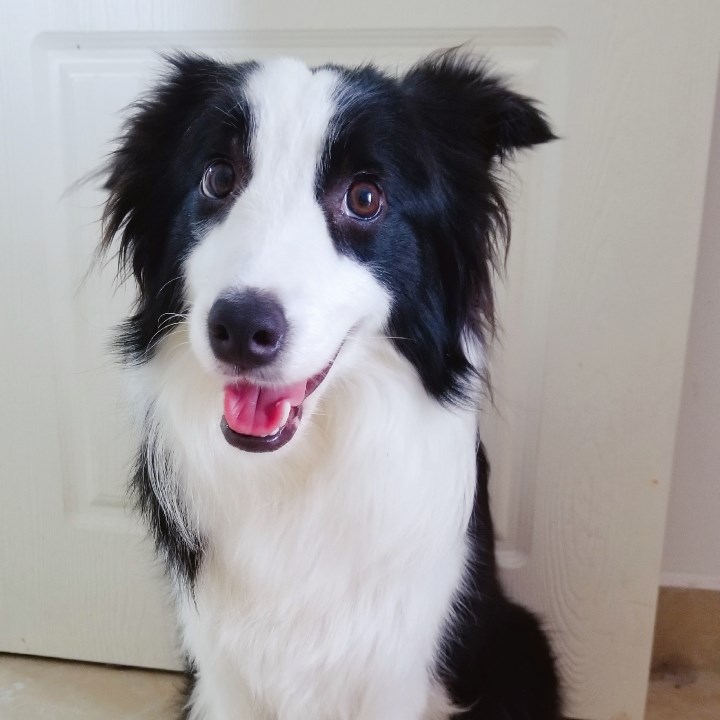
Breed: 2594-n000109-Border_collie